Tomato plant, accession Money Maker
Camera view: horizontal (90 deg, fisheye); turntable rotation: 300 degrees
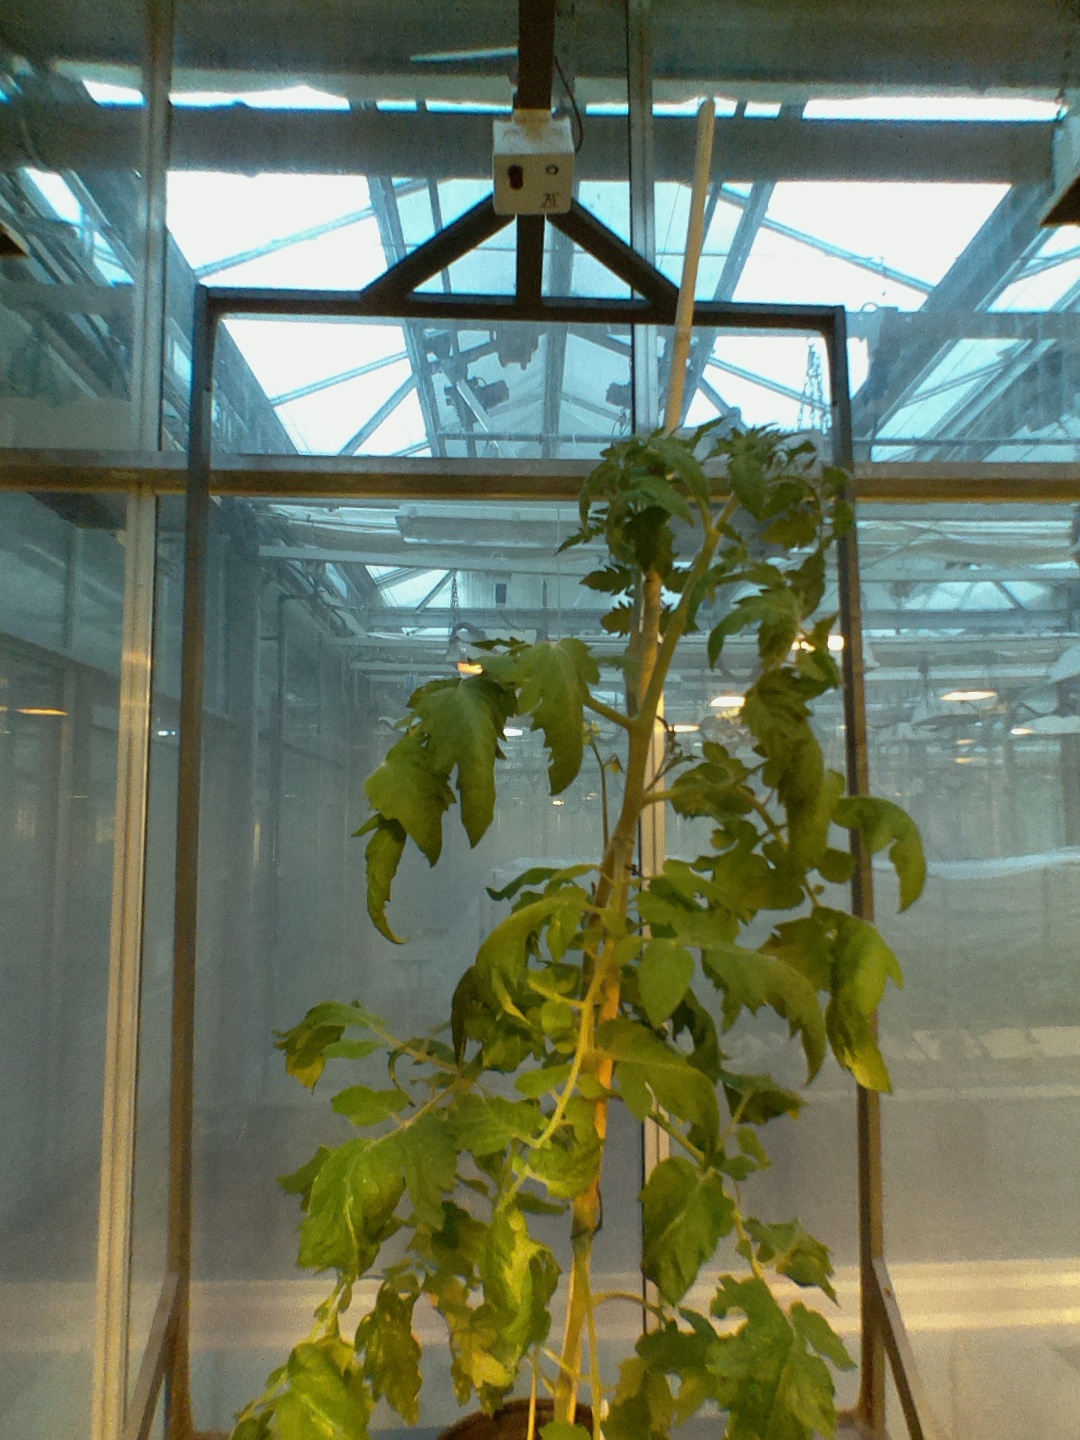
BBCH growth stage 65: Full flowering, 50%-60% of flowers open, first petals falling